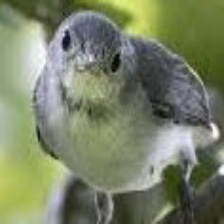
Species: BLUE GRAY GNATCATCHER
Scientific name: POLIOPTILA CAERULEA